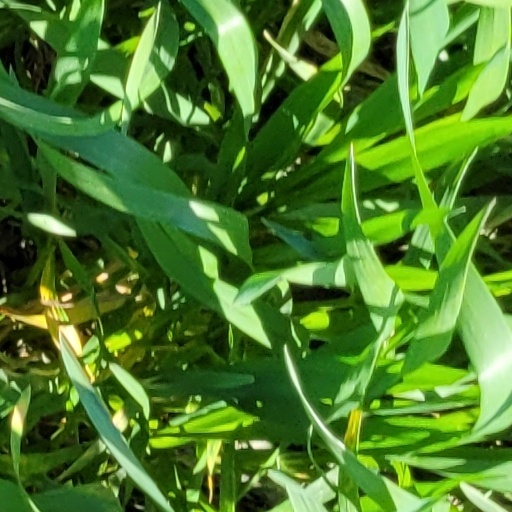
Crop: wheat